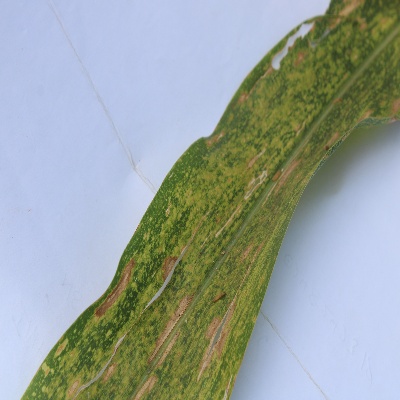
Crop: Maize
Condition: leaf spot